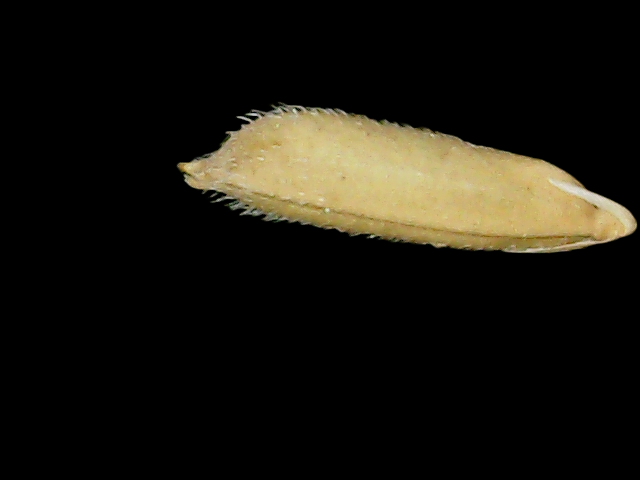
Rice variety: Binadhan14